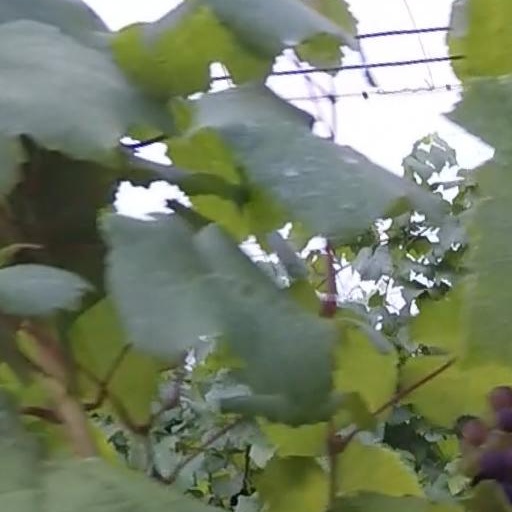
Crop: grape